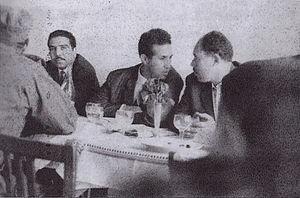
Au congres de Tripoli Cdt Ahmed Bencherif - BenBella - Cdt Mostéfa Merarda
Mostéfa Merarda dit Bennoui, né le 21 août 1928 et mort le 18 mai 2007, est un commandant et chef par intérim de la wilaya I durant la guerre d'Algérie. Deuxième de sa fratrie, il poursuit des études dans une école de la ville de Batna. À l’âge de 17 ans, il épouse sa cousine et devient agriculteur, puis intègre les mouvements indépendantistes qui vont mener à la guerre d’Algérie.